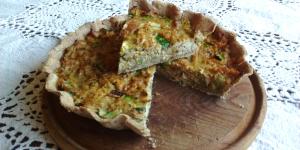
tarta de zapallitos y pollo